Angela Maria Bottari

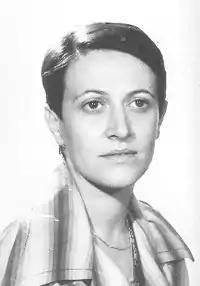
Bottari in 1979

Angela Maria Bottari (16 March 1945 – 14 November 2023) was an Italian politician. A member of the Italian Communist Party, she served in the Chamber of Deputies from 1976 to 1987.